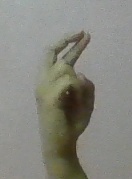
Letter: zay